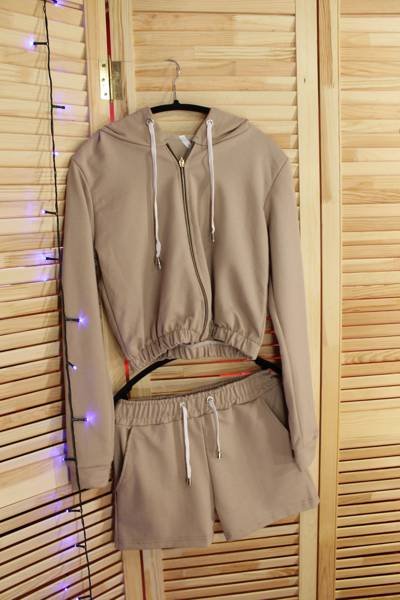
Waste category: clothes